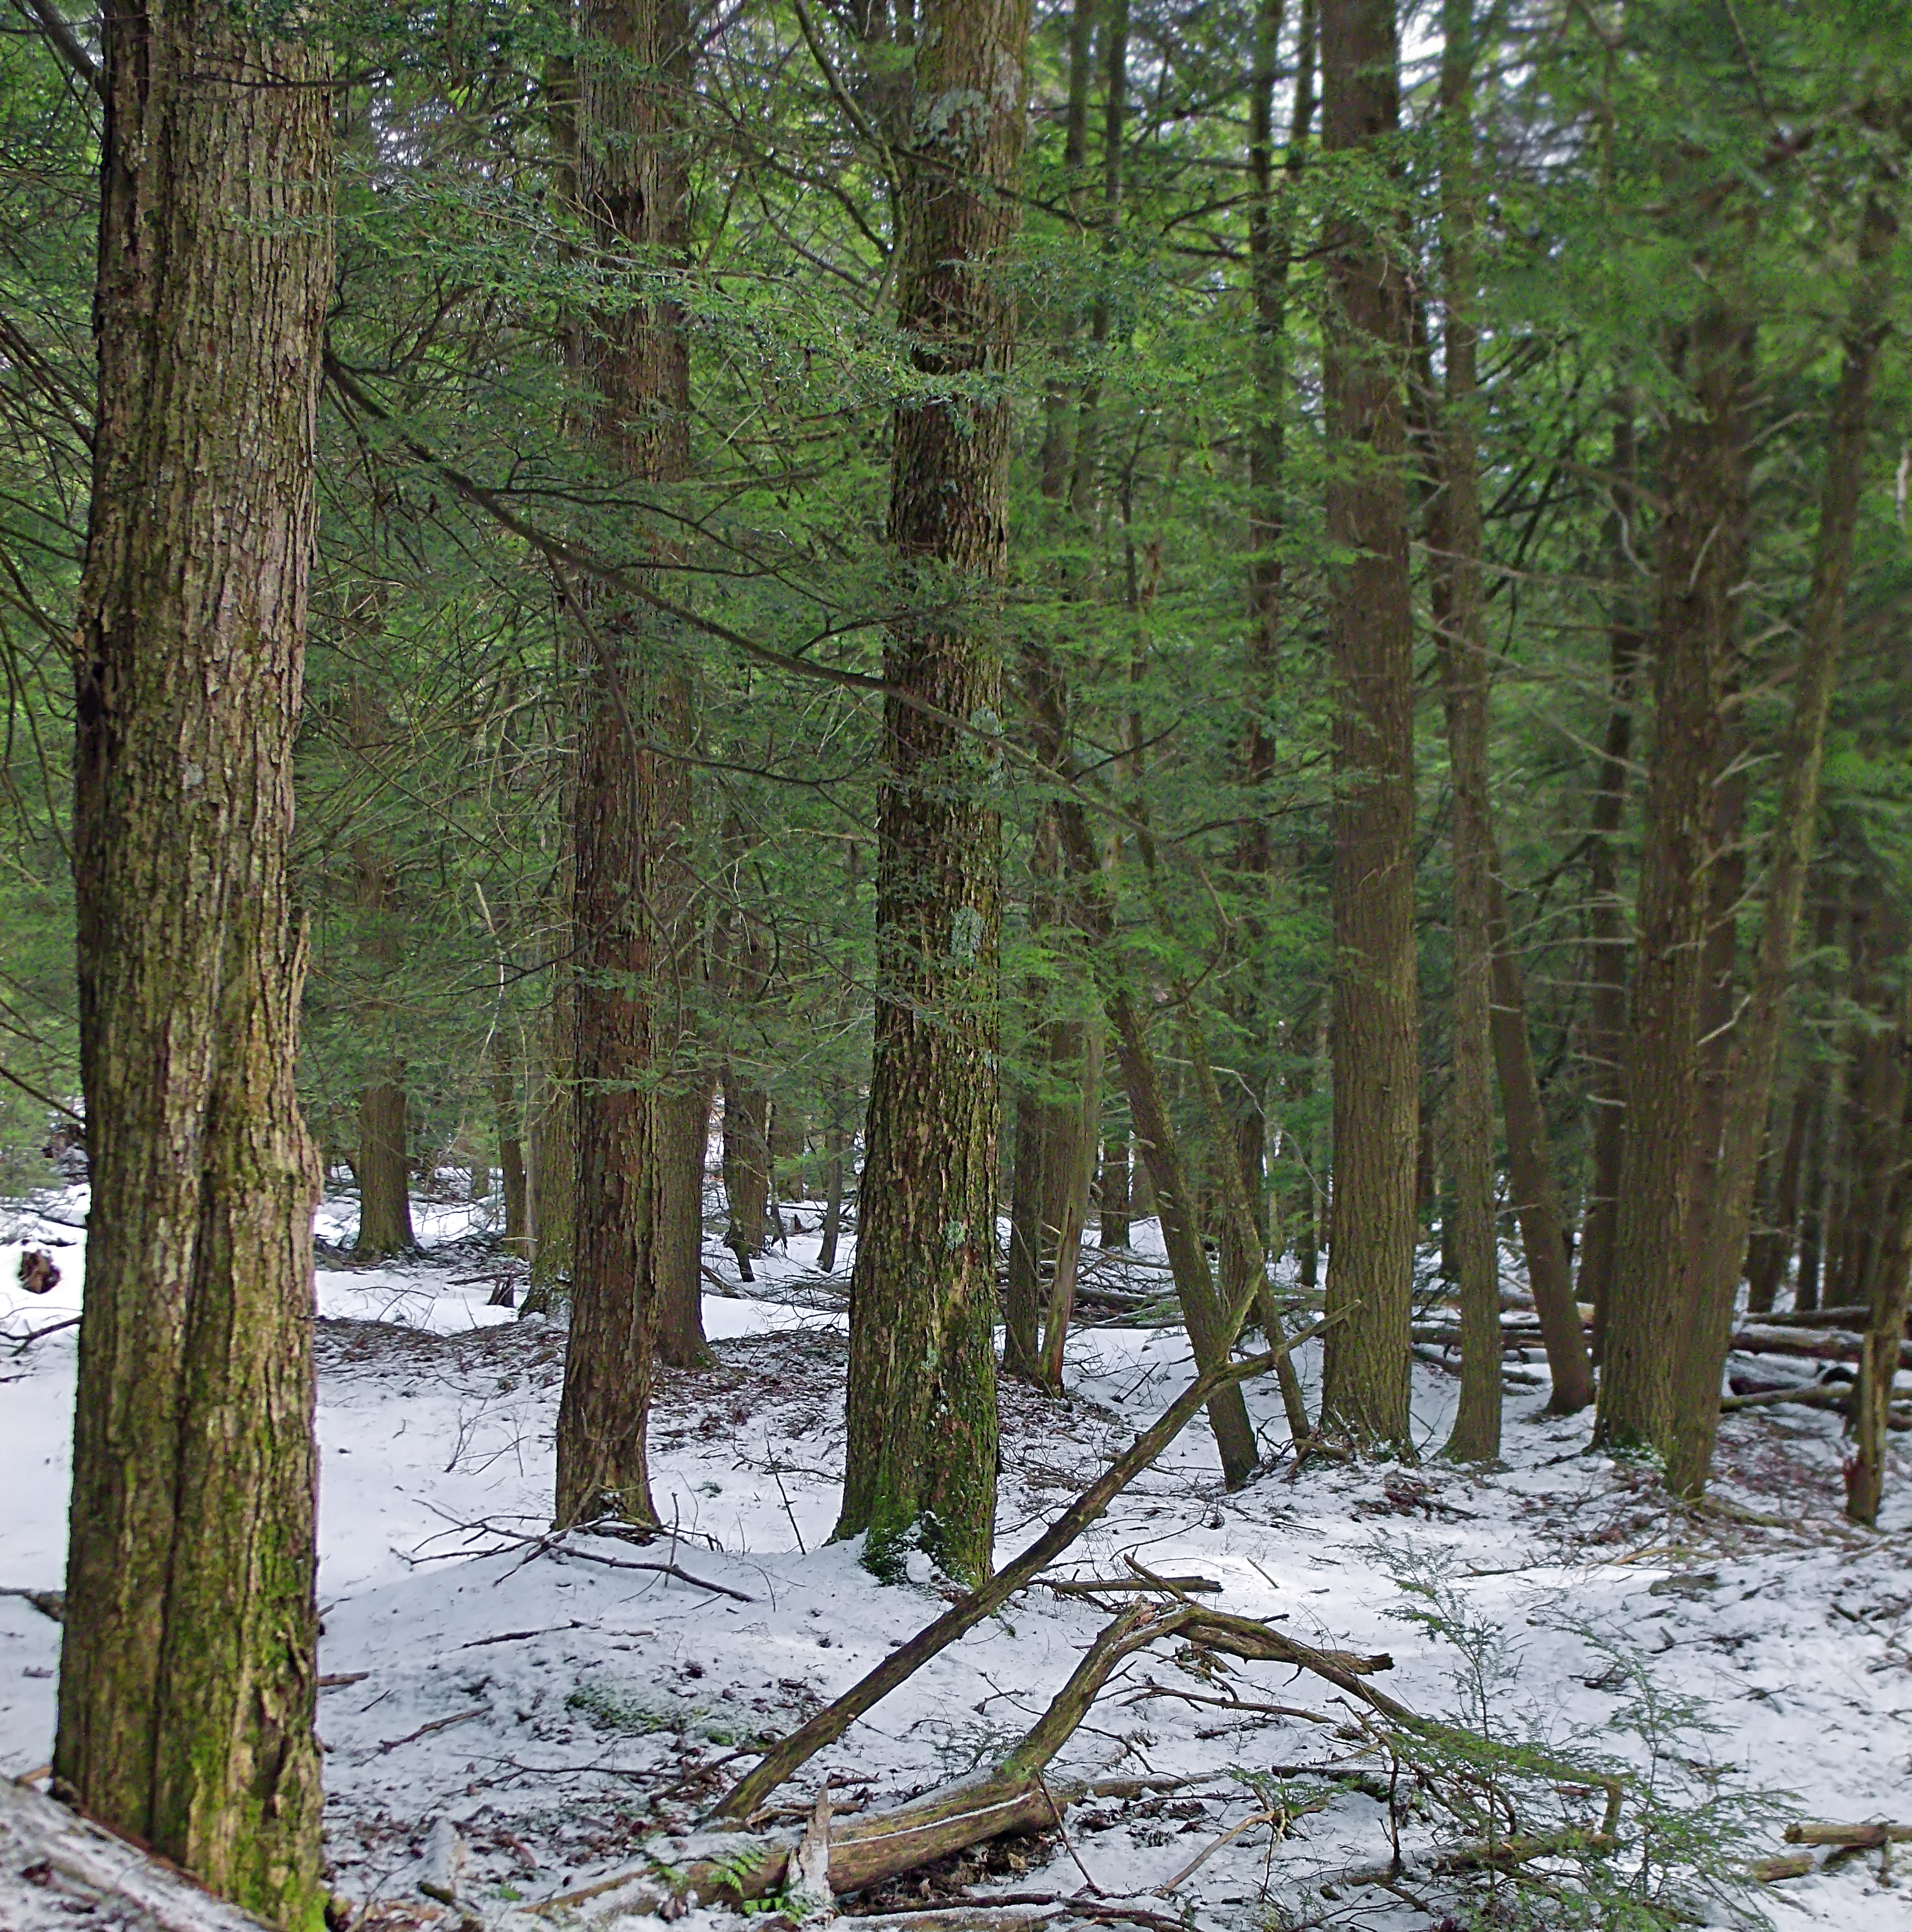
tree, nature, forest, wilderness, branch, snow, winter, plant, hiking, trail, fir, trees, creativecommons, coniferous, spruce, wetland, hemlocks, easternhemlocks, tsugacanadensis, lycomingcounty, pennsylvania, endlessmountains, loyalsockstateforest, devilselbownaturalarea, woodland, habitat, larch, ecosystem, biome, old growth forest, natural environment, geographical feature, woody plant, temperate broadleaf and mixed forest, temperate coniferous forest, land plant